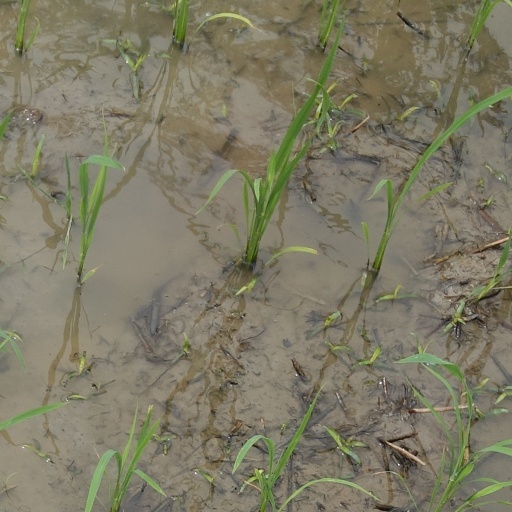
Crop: rice